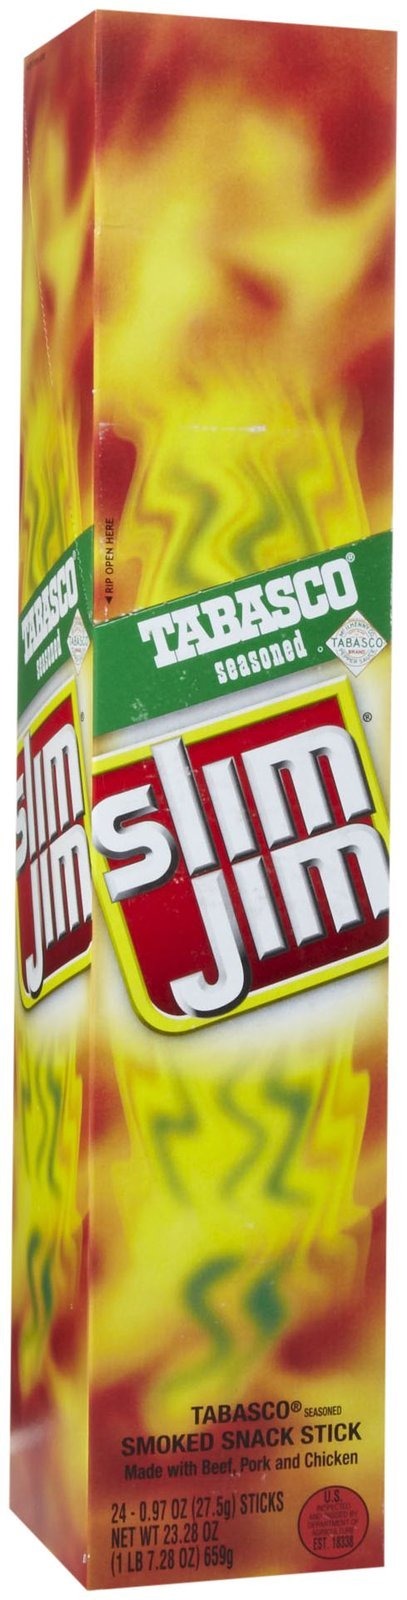
Item Name: Slim Jim Giant Smoked Meat Sticks, Mild Flavor, Keto Friendly, 0.97 oz. 24-Count
Bullet Point 1: Includes one 24-count box of 0.97-ounce Slim Jim Mild Flavor Giant Size Smoked Meat Sticks
Bullet Point 2: Fits a low carb lifestyle with 4g net carbs per serving
Value: 24.0
Unit: Count

Price: 30.79